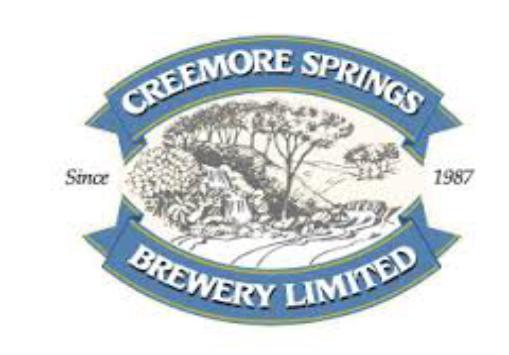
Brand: Creemore
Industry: Food